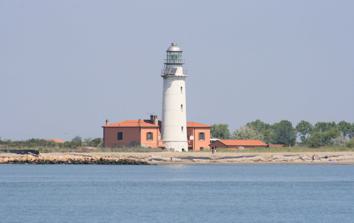
Building: Porto di Po di Goro Lighthouse
Country: Unknown
Year built: 1865
Lighthouse Porto di Po di Goro Porto di Po di Goro Lighthouse Location Goro Emilia-Romagna Italy Coordinates 44°47′29″N 12°23′48″E / 44.791277°N 12.396545°E / 44.791277; 12.396545 Tower Constructed 1862 (first) Construction masonry tower Automated yes Height 17 metres (56 ft) Shape cylindrical tower with balcony and lantern attached to a 2-storey keeper's house Markings white tower, red bricks keeper's house, grey metallic lantern dome Power source mains electricity Operator Marina Militare Light First lit 1950 Deactivated 1950 (first) Focal height 18 metres (59 ft) Lens Type TD 1000 Focal length: 500 mm Intensity main: AL 1000 W reserve LABI 100 W Range main: 17 nautical miles (31 km; 20 mi) reserve: 13 nautical miles (24 km; 15 mi) Characteristic Fl (2) W 10s. Italy no. 4072 E.F. Porto di Po di Goro Lighthouse ( Italian : Faro di Porto di Po di Goro ) is an active lighthouse located on the Isola dell'Amore on the Adriatic Sea , the northernmost place in Emilia-Romagna to the border with Veneto , on the delta of Po river. Description The first lighthouse was built in 1865 near the mouth of the Po river, but the progressive fluvial deposit turned away from the sea; today this lighthouse has been recovered and used as a birdwatching observatory. The old lighthouse was replaced by another which was destroyed in 1945 from the retreating German troops. The current lighthouse was built in 1950 and consists of a 2-storey red bricks keeper's house; the tower, 10 feet (3.0 m) high, with balcony and lantern is attached to the seaward side keeper's house. The lighthouse until 1985 was painted with red and white horizontal bands and utilised as day-mark. The lantern, painted in white and the dome in grey metallic, is positioned at 18 metres (59 ft) above sea level and emits two white flashes in a 10 seconds period, visible up to a distance of 17 nautical miles (31 km; 20 mi). The lighthouse is completely automated and operated by the Marina Militare with the identification code number 4072 E.F. See also List of lighthouses in Italy Goro References